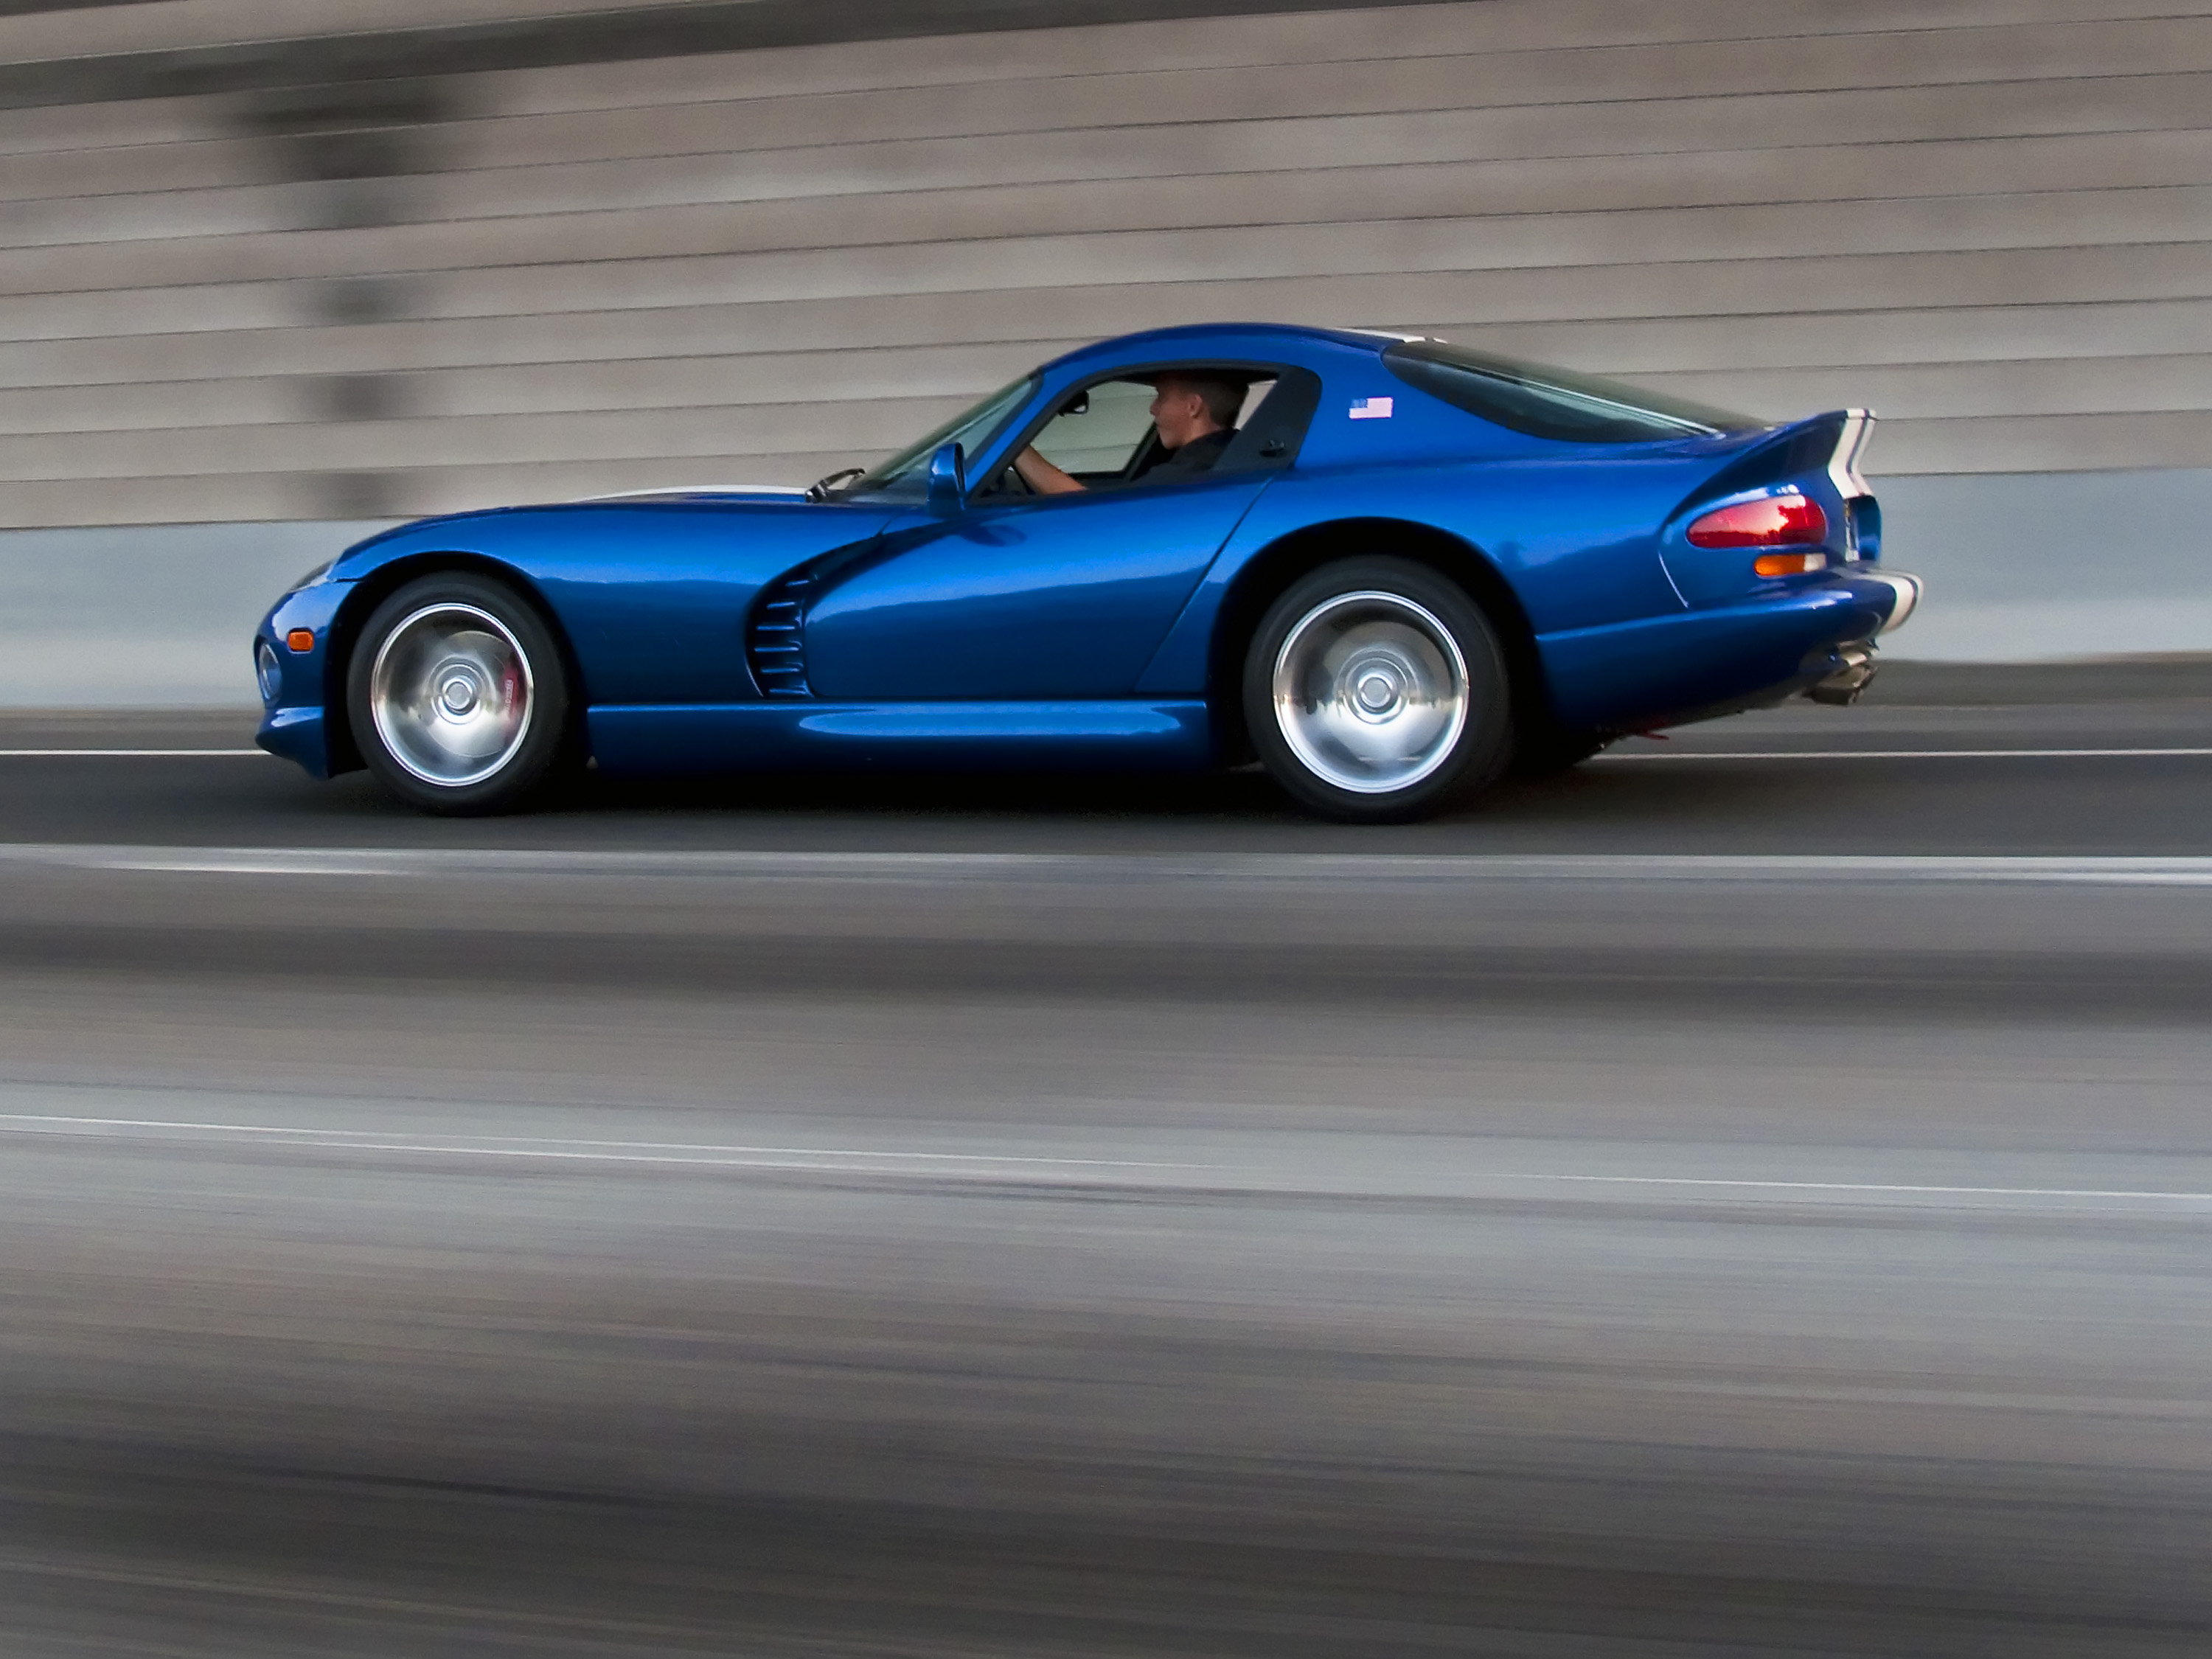
car, vehicle, blue, sports car, muscle car, race car, supercar, glory, dodgeviper, dodge viper, land vehicle, automobile make, automotive design, performance car, hennessey viper venom 1000 twin turbo, chrysler viper gts r